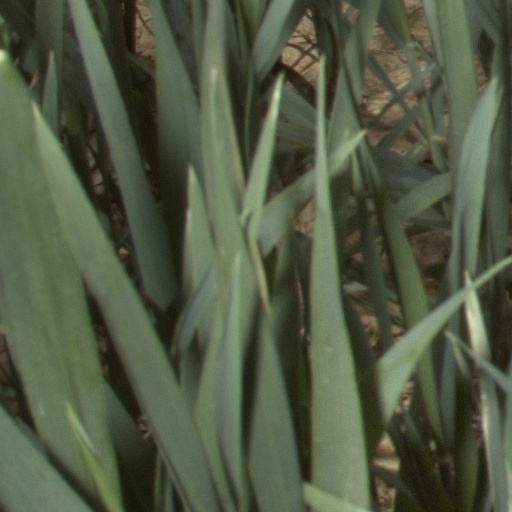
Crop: wheat